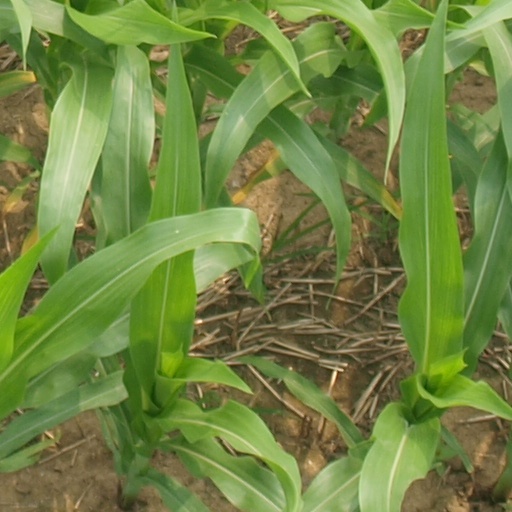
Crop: maize; corn